History of the Polish–Lithuanian Commonwealth (1764–1795)

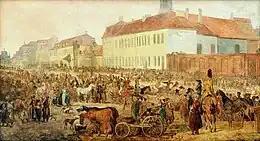
Horse market in Królewska Street in Warsaw, by Jean-Pierre Norblin de La Gourdaine

The majority of the nobility ("szlachta") wanted to preserve its privileged position, opposed reforms during the early years of King Stanisław August and opposed the Zamoyski Code (proposed in 1776, rejected in 1780). In their final act of obstruction many nobles joined the anti-reform Targowica Confederation in 1792. The leading magnate class, rich, cosmopolitan and educated, became worlds apart from the regular gentry. Their estates in many cases became divided by the partitions and many magnates willingly served foreign interests, although there was a reformist minority that included political activists such as Andrzej Zamoyski and Ignacy Potocki. The middle nobility was more negatively (politically and economically) affected by the First Partition in areas under Prussian and Austrian control and suffered heavy losses during and after the Bar Confederation revolt and uprising. A great majority of older gentry and of those in the more distant regions of the country followed the traditional sarmatism ways and style, while many of the younger and in closer contact with the Warsaw court circles were increasingly inspired by foreign patterns, especially the French fashion, and followed the often utopian Enlightenment trends.